Finzels Reach

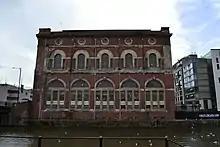
The generating station in 2015

Finzels Reach is a mixed use development site located in central Bristol, England, on a former industrial site, which occupies most of the south bank of Bristol Floating Harbour between Bristol Bridge and St Philip's Bridge, across the river from Castle Park.